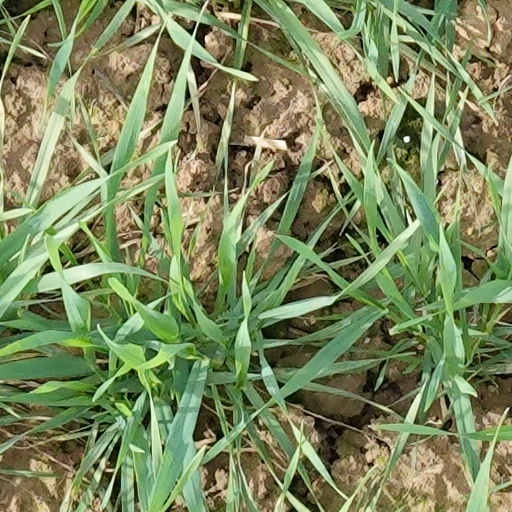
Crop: wheat